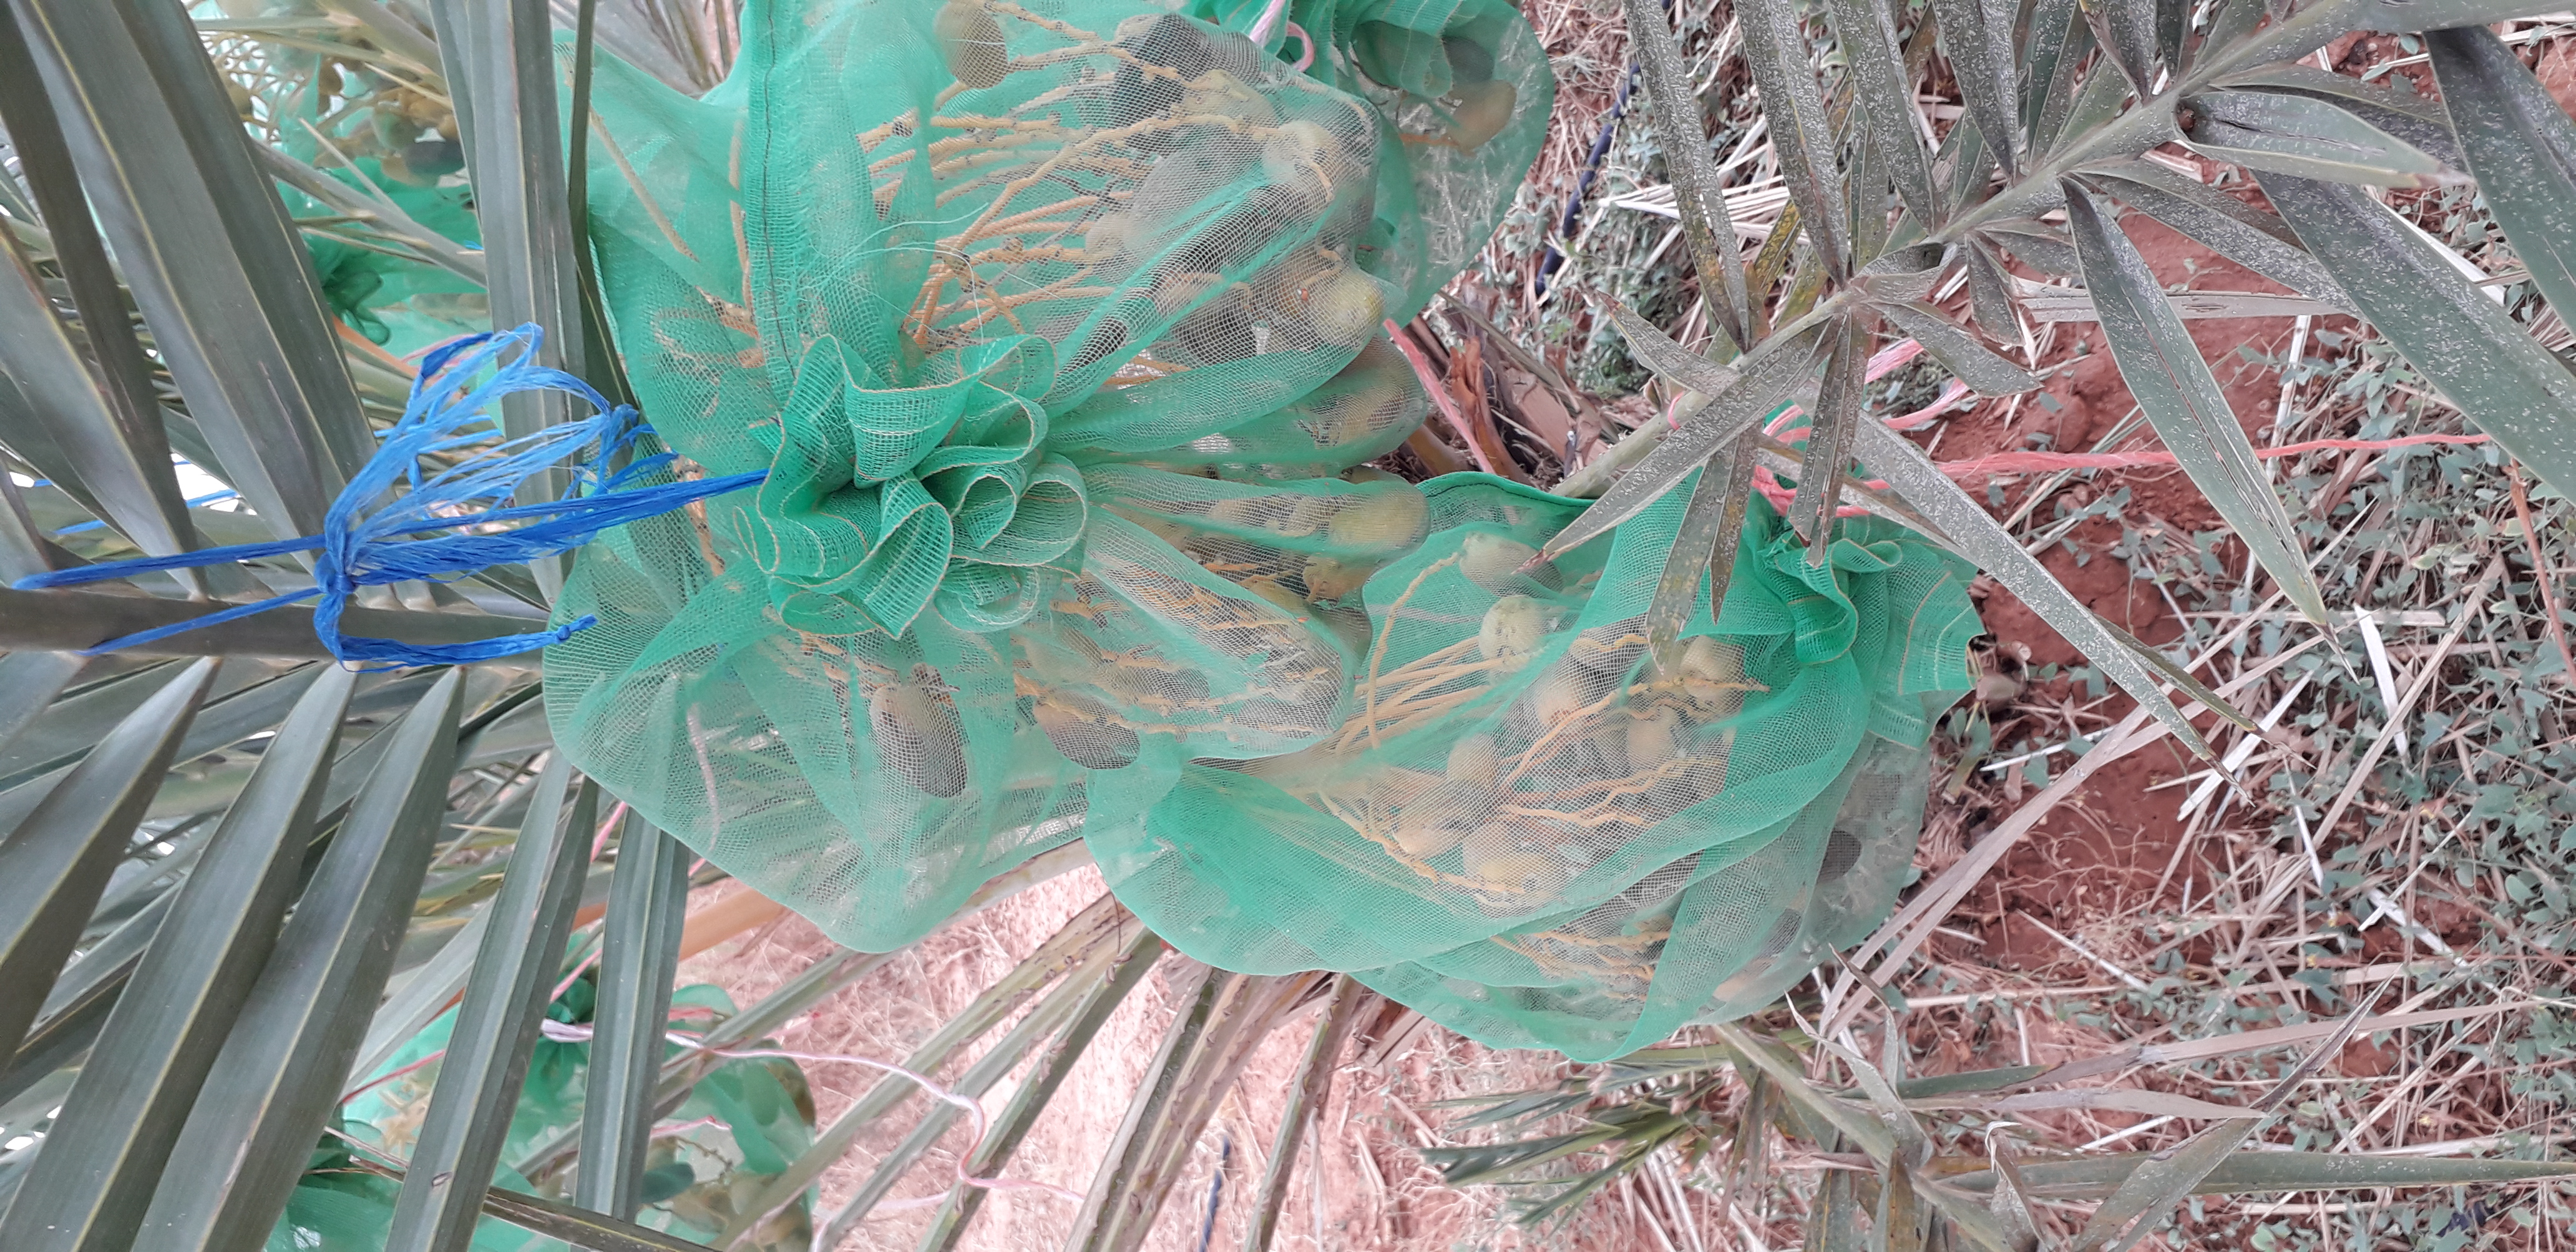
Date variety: Boumajhoul